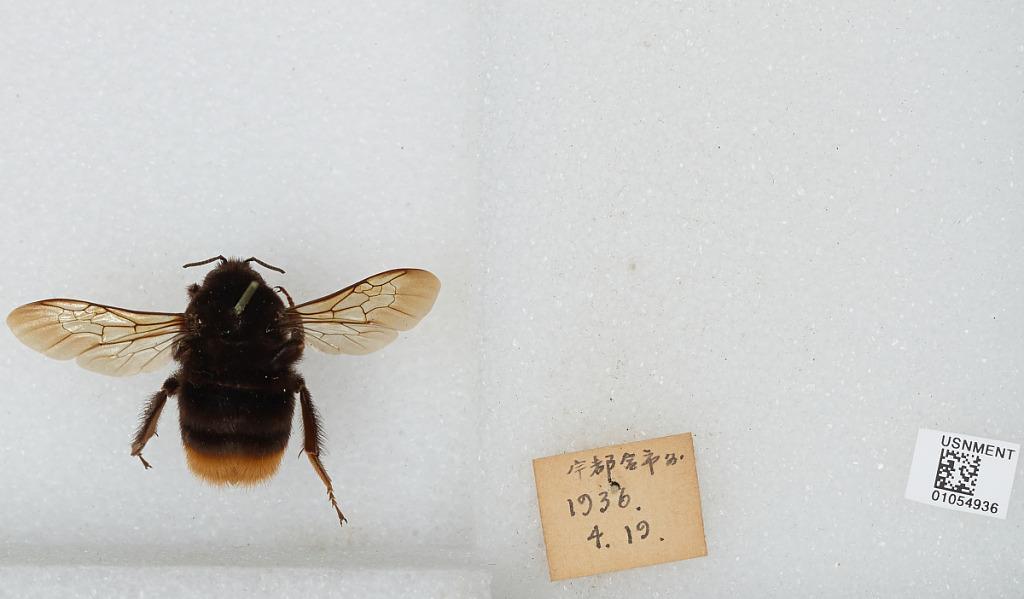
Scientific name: Bombus sp.
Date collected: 1936-4-19